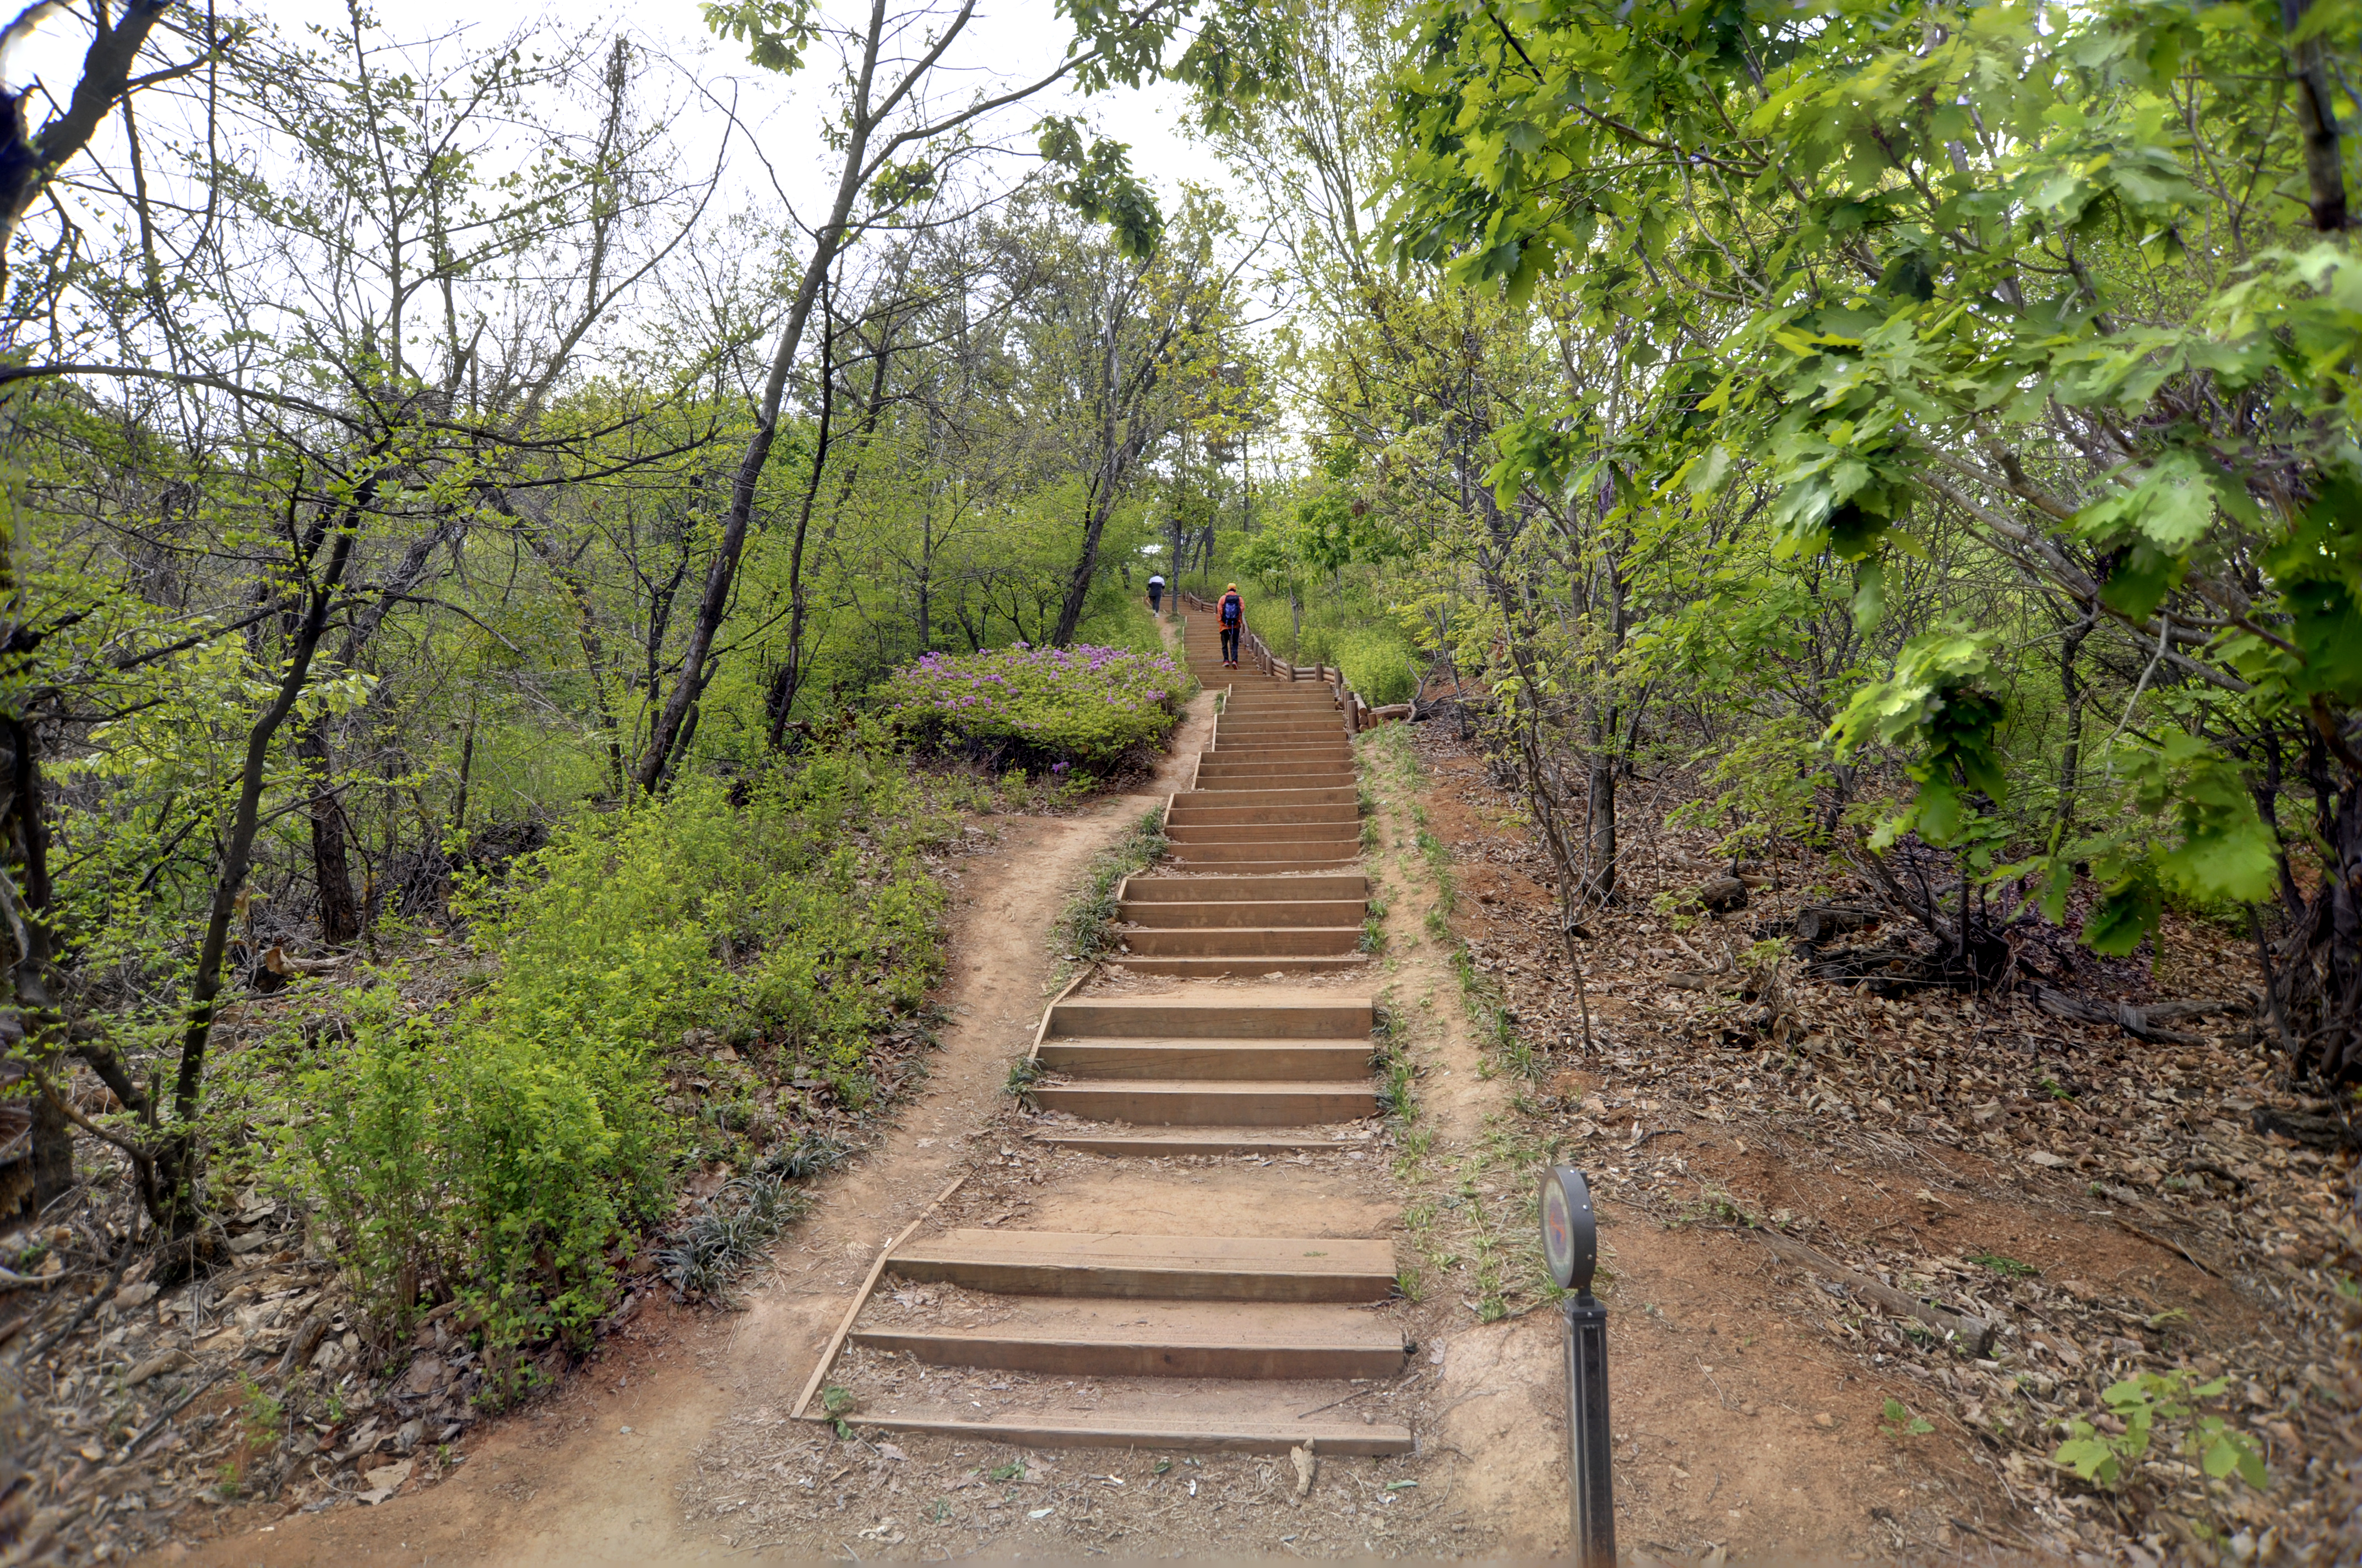
seoul, forest, trail, nature reserve, vegetation, natural environment, natural landscape, tree, path, walkway, thoroughfare, stairs, woodland, jungle, plant, state park, plant community, valdivian temperate rain forest, landscape, nonbuilding structure, rainforest, boardwalk, old growth forest